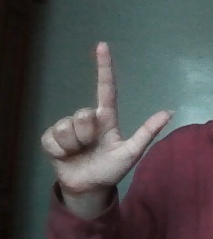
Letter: laam